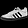
Label: Sneaker